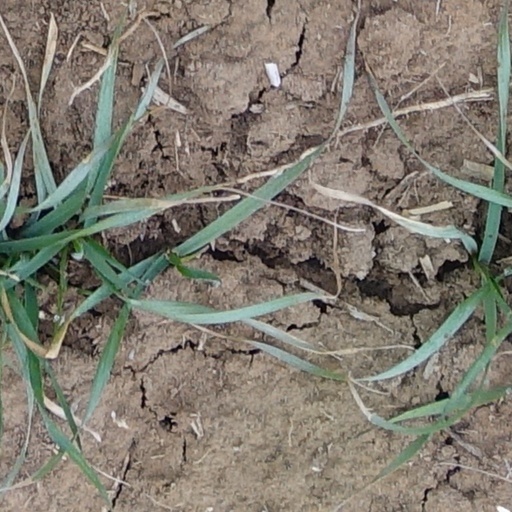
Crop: wheat